Conrad Diehl

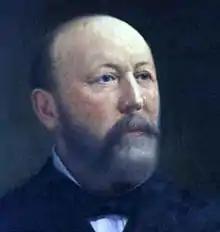
Portrait of Conrad Diehl

Conrad Diehl (1843–1918) was Mayor of the City of Buffalo, New York, serving from 1898 to 1901. He was born in Buffalo on July 17, 1843. He graduated from the University of Buffalo with a medical degree in 1866. On May 5, 1869, he married Caroline Trautmann in New York City; she died in 1888 and he remarried in 1892 to Lois Masten, head nurse at Buffalo General Hospital. From 1870 to 1878, he was surgeon and major of the 65th Regiment, of the New York National Guard. From 1874 on, he was either attending or consulting physician at Buffalo General Hospital.